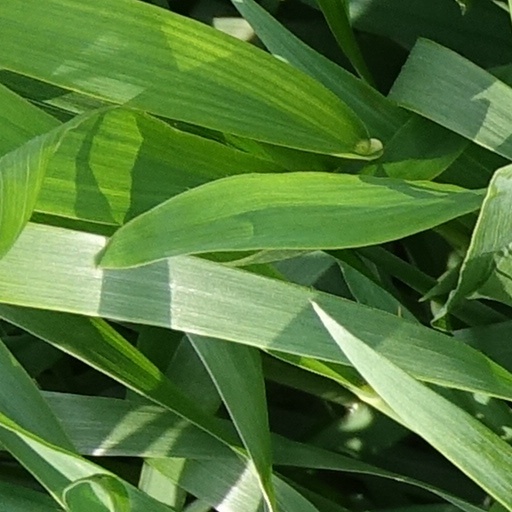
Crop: wheat